Which point is corresponding to the reference point?
Reference image:
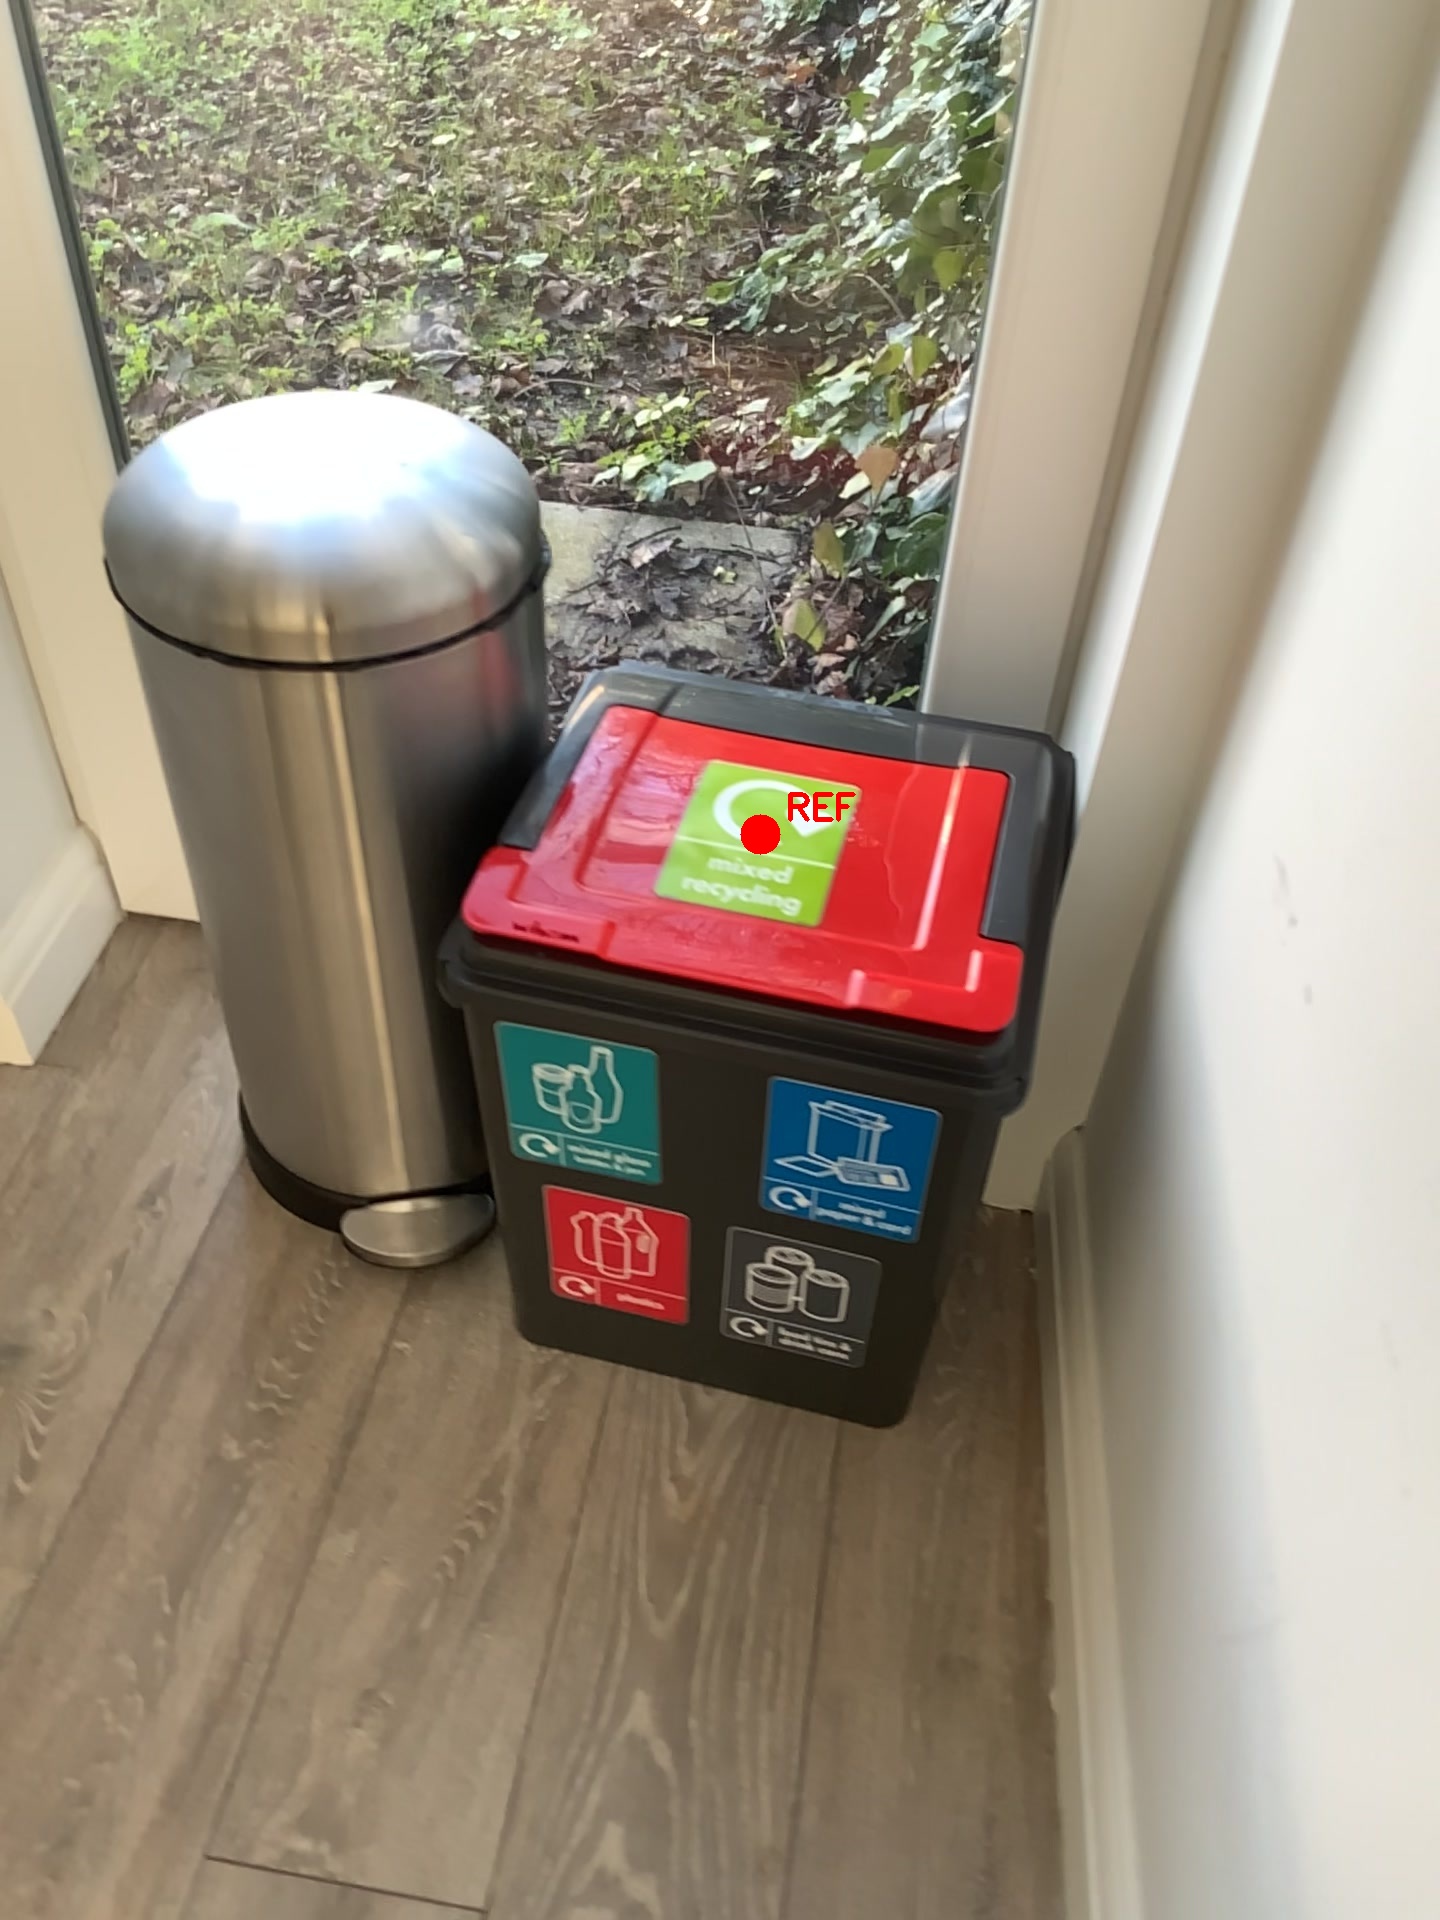
Option image:
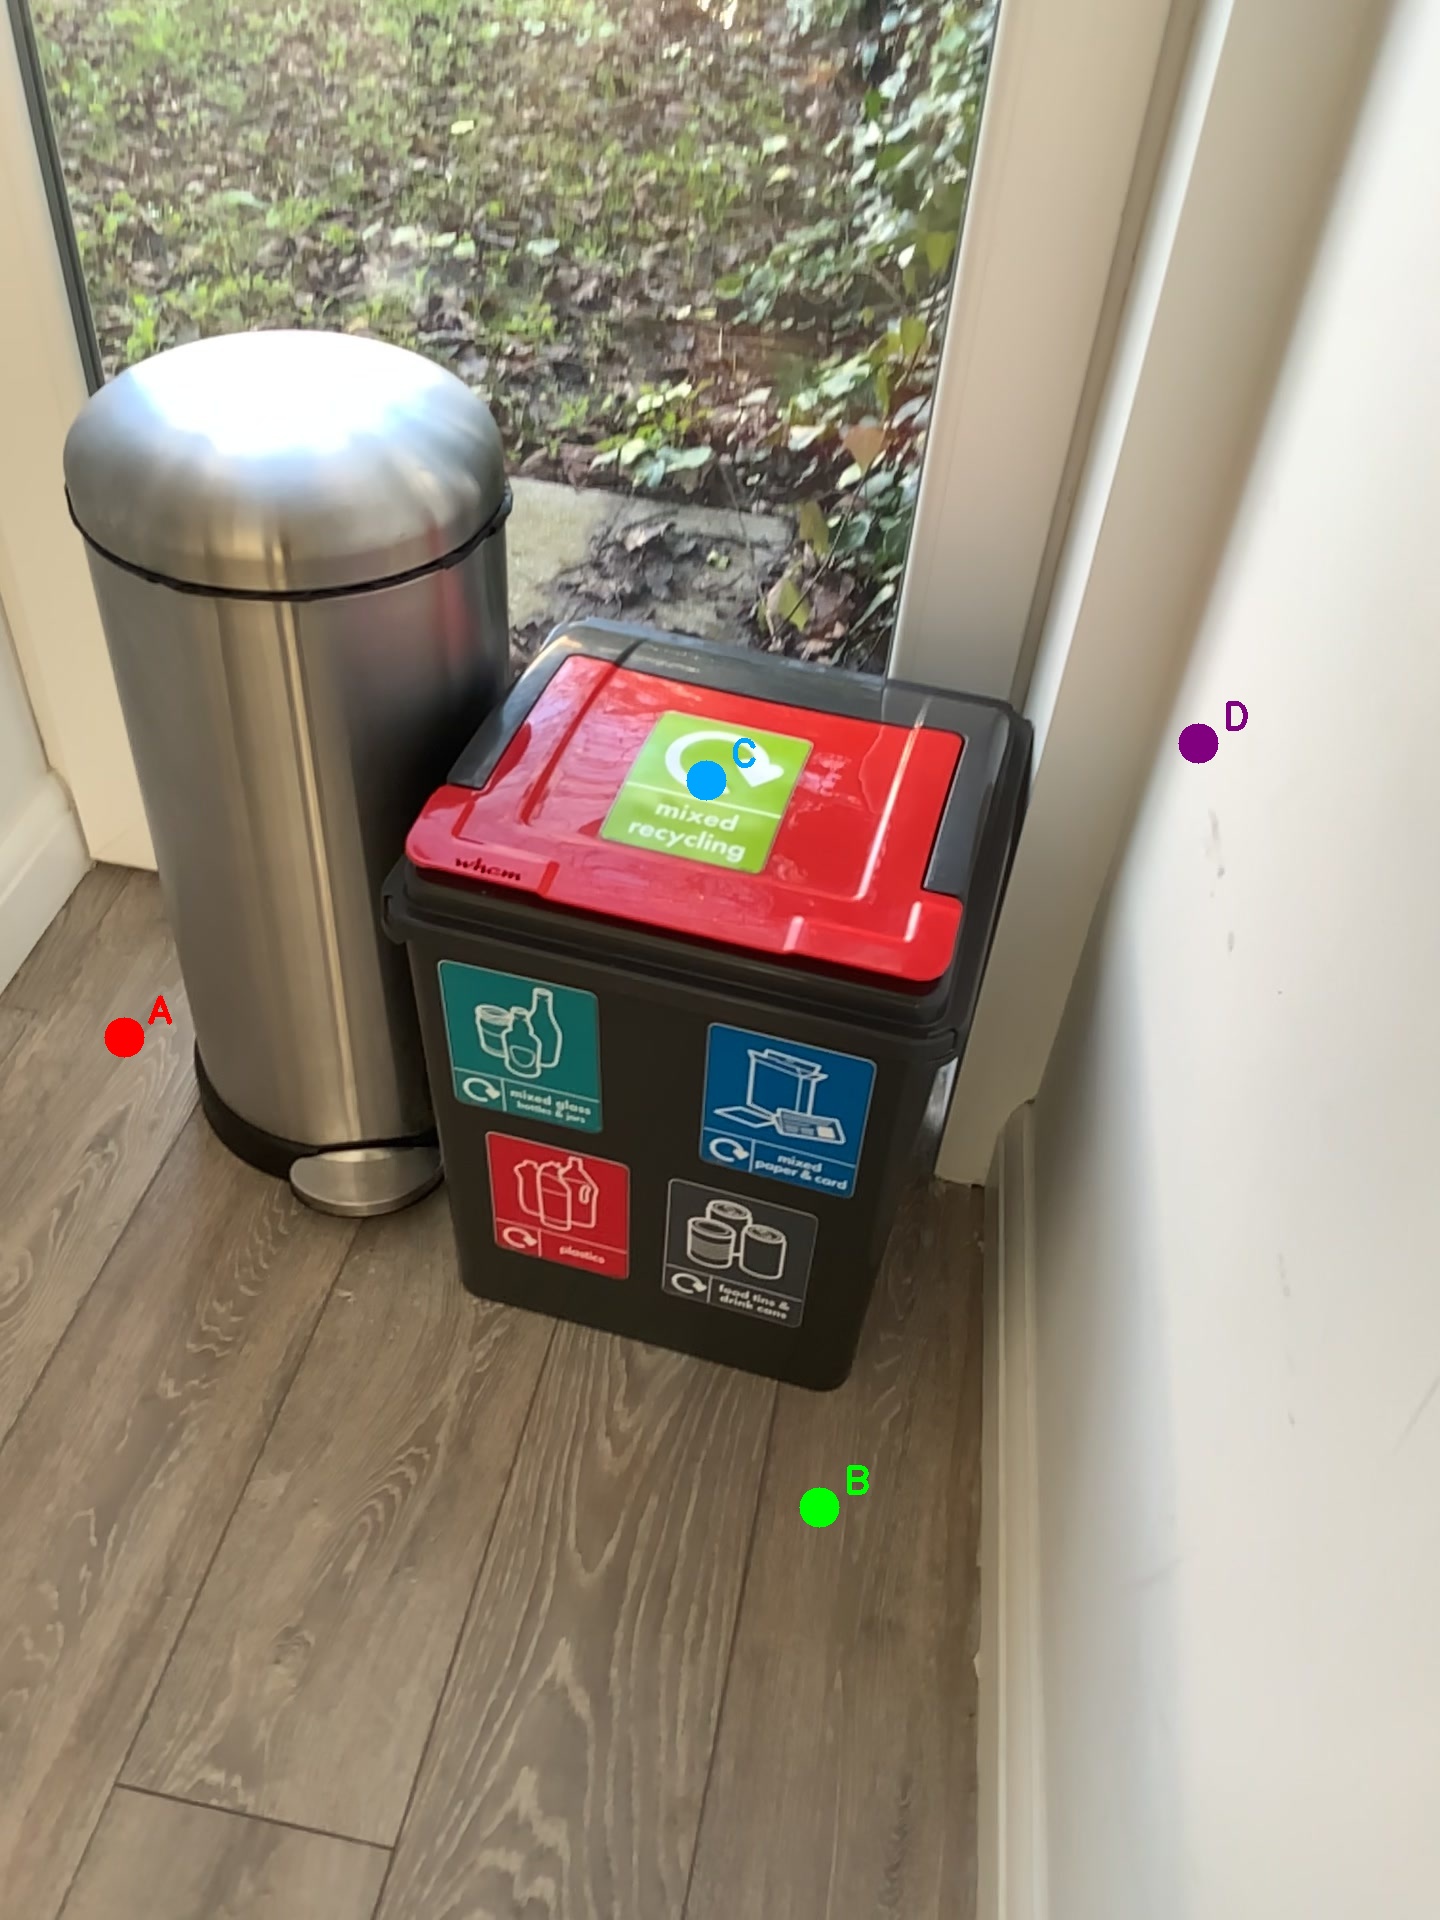
Choices:
Point A
Point B
Point C
Point D
Answer: (C)